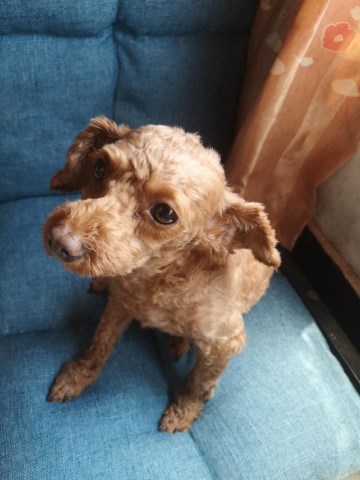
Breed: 2925-n000114-toy_poodle